MATE (desktop environment)

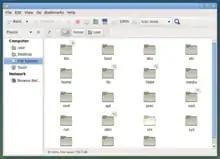
Screenshot of Caja file manager: v.1.26

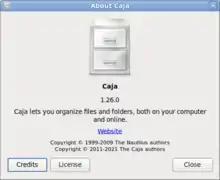
Caja-about, version 1.26

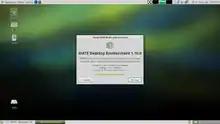
Screenshot of MATE 1.10, GTK3 version, on Manjaro Linux

MATE fully supports the GTK 3 application framework. The project is supported by Ubuntu MATE lead developer Martin Wimpress and by the Linux Mint development team: